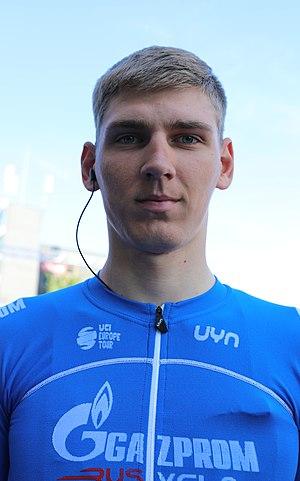
Vladislav Kulikov, né le 8 juillet 1996, est un coureur cycliste russe, membre de l'équipe Gazprom-RusVelo. Il participe à des épreuves sur route et sur piste.